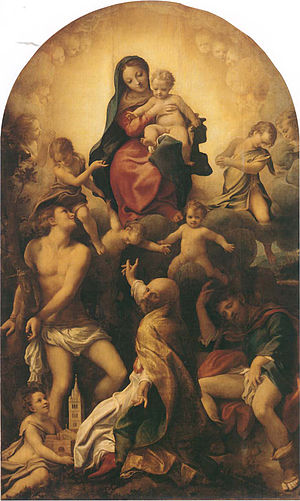
Correggio / Den senere  arbejdsperiode
Madonna di San Sebastiano, ca. 1524. I Gemäldegalerie Alte Meister, Dresden
Antonio Allegri Correggio, kaldet Correggio var en italiensk maler.